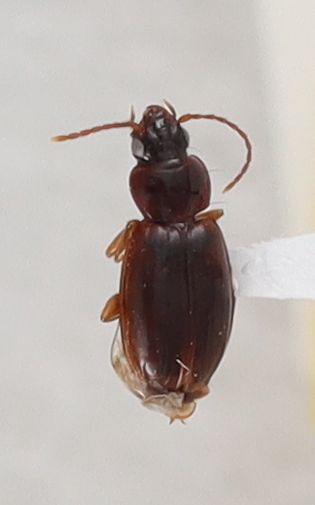
Scientific name: Trechus obtusus
Plot: 14
Trap: E
Collected: 20190717